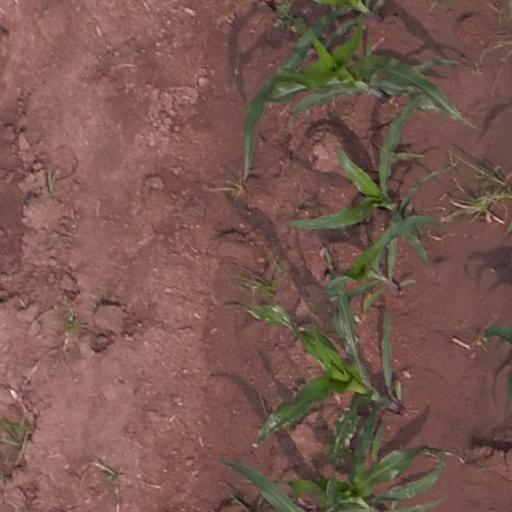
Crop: maize; corn